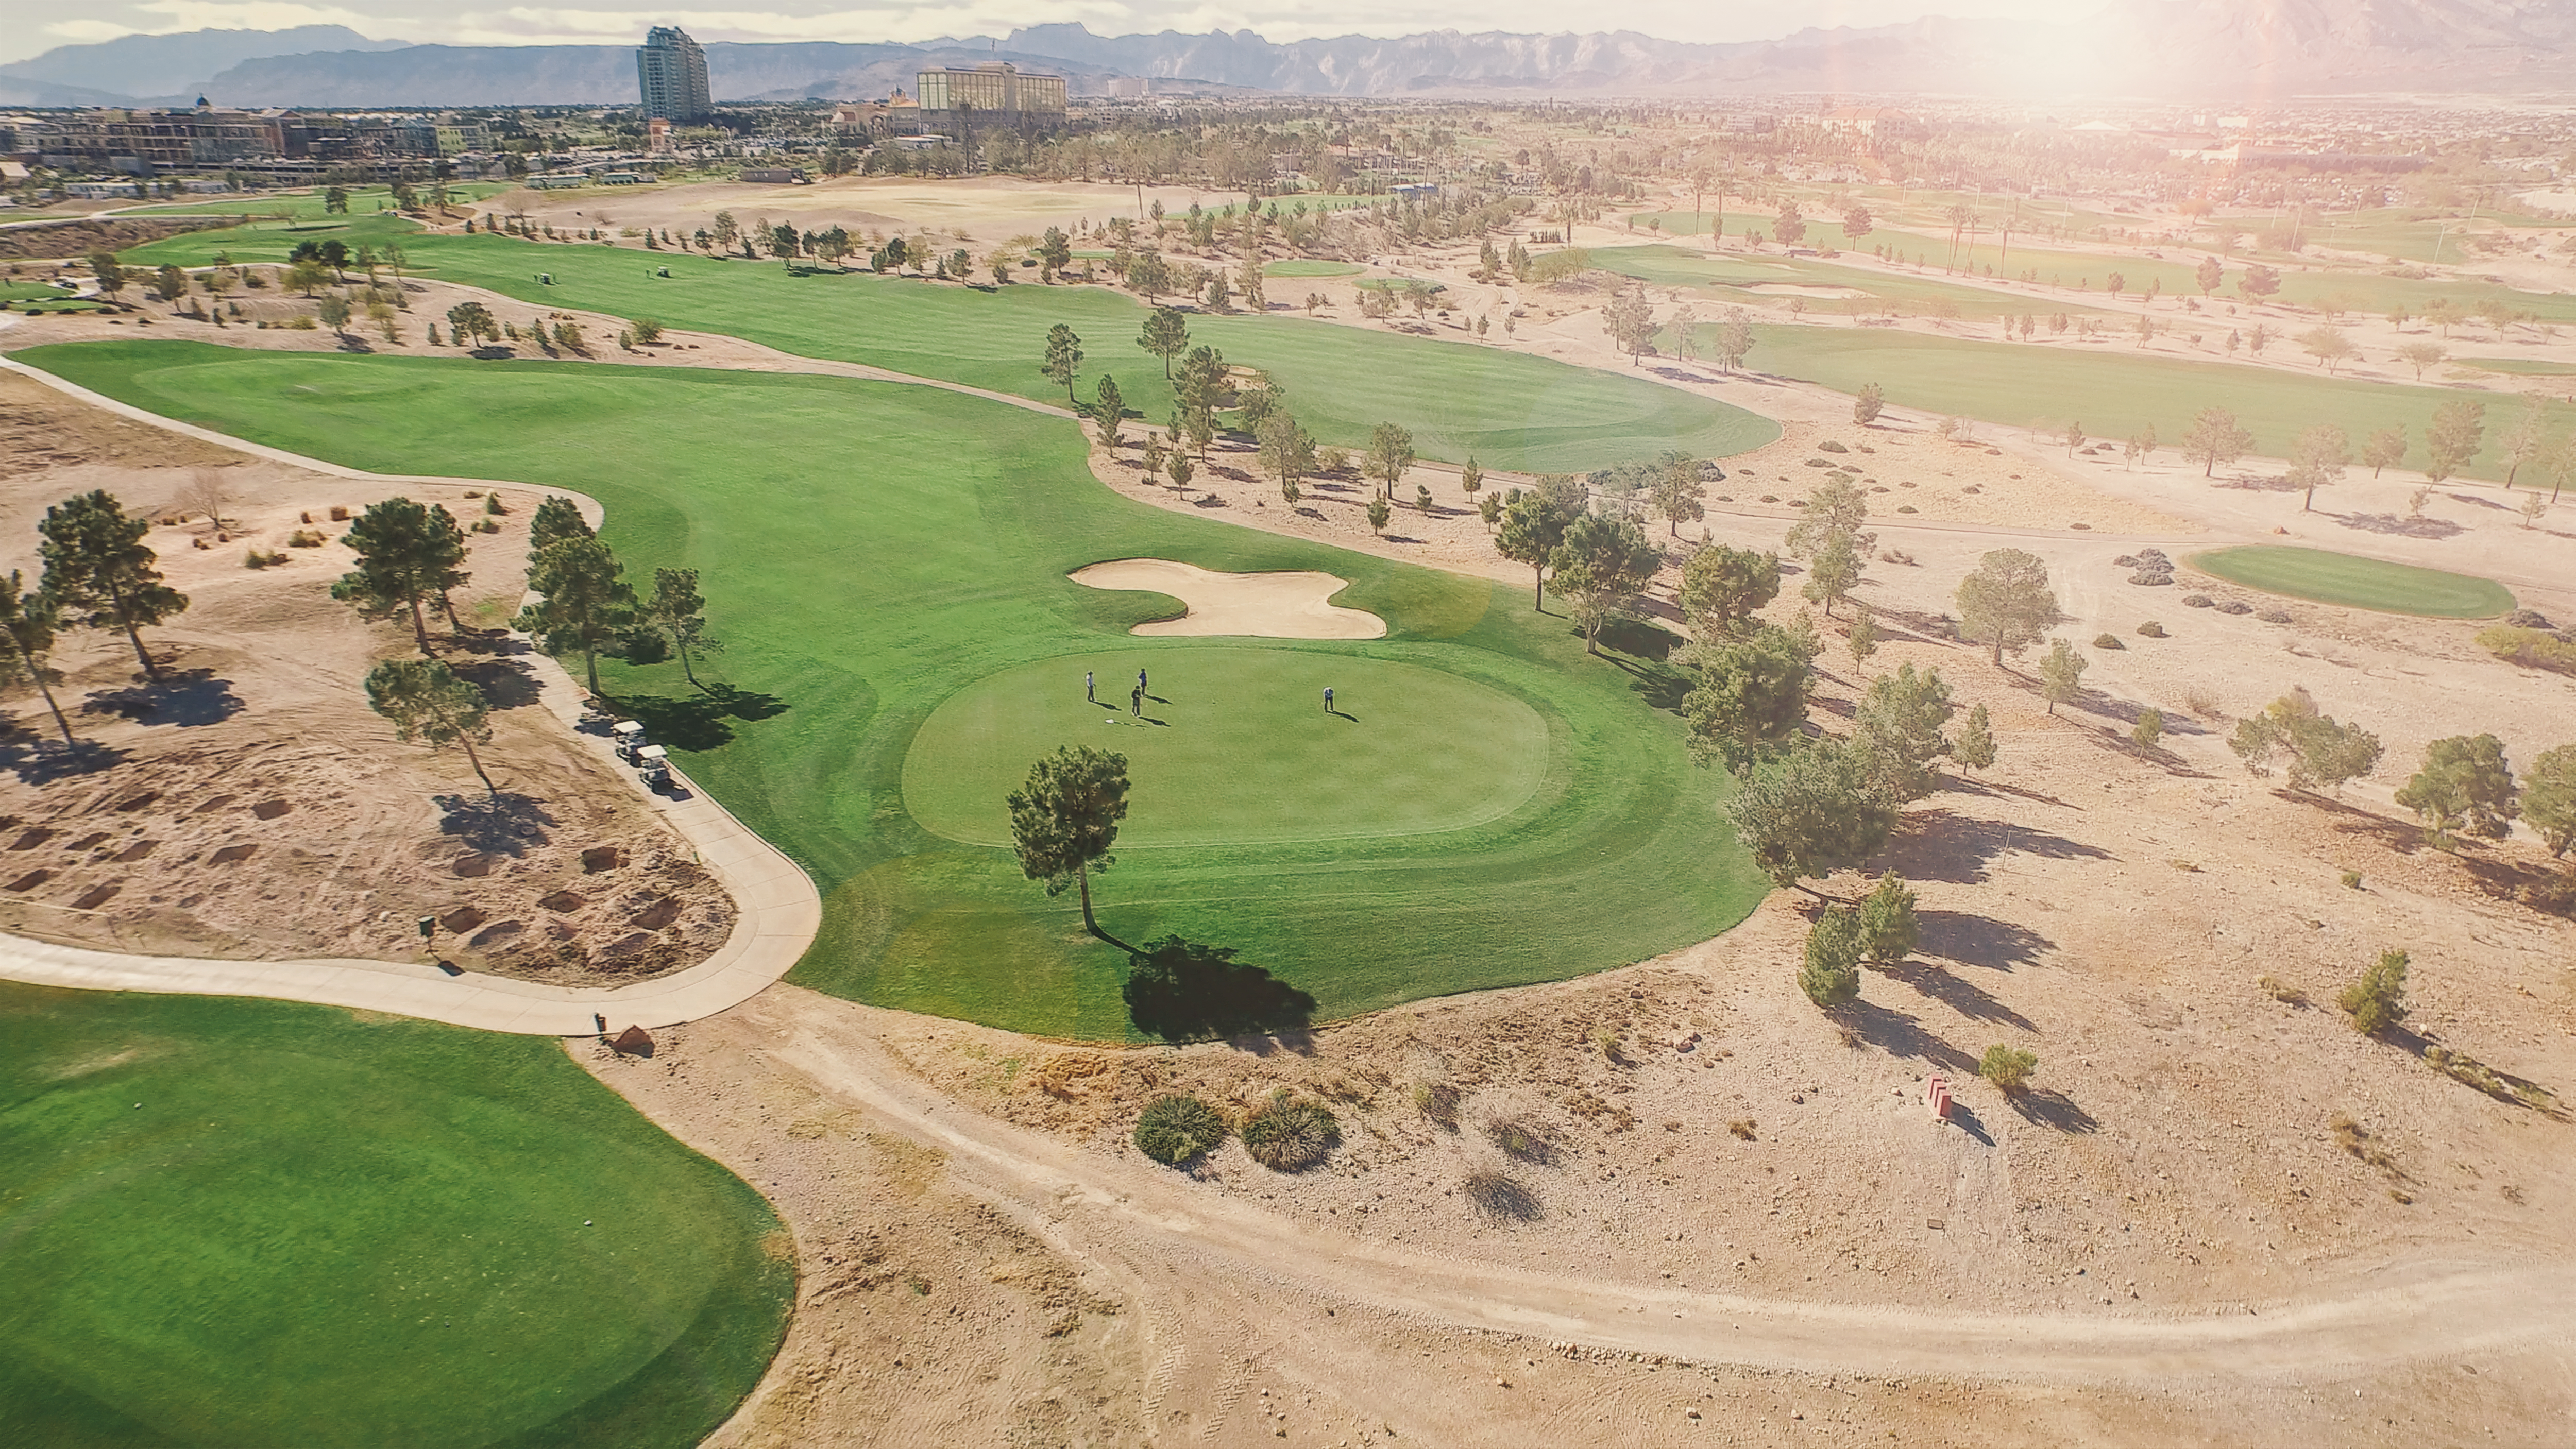
grass, structure, sport, field, lawn, meadow, soil, stadium, baseball field, plain, golf, golf course, golf club, sports, plateau, area, estate, aerial photography, sport venue